56th Academy Awards

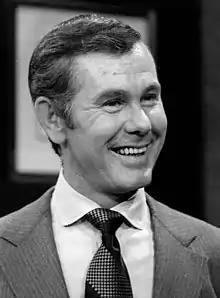
Johnny Carson hosted the 56th Academy Awards.

In September 1983, the Academy hired film producer Jack Haley Jr. to produce the telecast for the third time. "We are excited to have Jack Haley Jr. back on the Academy Awards program this year," said AMPAS President Gene Allen in a press release announcing the selection. "We know that his outstanding talents will ensure an innovative and entertaining approach to the presentation of the Oscar." That same month, it was announced that comedian and "The Tonight Show Starring" host Johnny Carson would preside over emceeing duties for the 1984 ceremony. Allen explained the decision to hire Carson, saying, "In past years, Johnny has been a vital element in the ever-increasing success and popularity of the Oscar presentations. We are extremely pleased that we will be able to draw once again on his wit and charisma to host this special entertainment event."